P. & D. Colnaghi & Co.

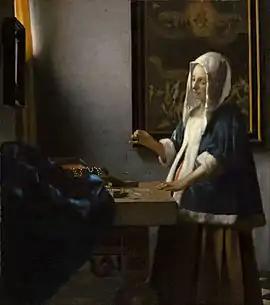
In 1910, Colnaghi and Knoedler acquired "Woman Holding a Balance" by Johannes Vermeer. On 11 January 1911 the painting was sold to P.A.B. Widener whose son, Joseph donated it to the National Gallery of Art in 1942.

When Andrew McKay retired in 1894, William McKay was joined in partnership by Edmund Deprez and Otto Gutekunst (1865–1947). Gutekunst was the son of Heinrich Gottlob Gutekunst, who managed the London branch of Paris art dealer Goupil & Cie in the 1860s. From the early 1860s he was working in the firm's London branch then managed by . The change of partners led to a significant change in the focus of the dealership. Colnaghi had been known primarily as a print-seller in the 19th century, but the firm started to gain a reputation as a dealer of Old Master paintings. The sale of original Old Master works accelerated for a number of reasons: the Settled Land Act 1882 allowed the breaking of entailed estates, allowing sales of aristocratic collections; the need to pay death duties, introduced in 1894, spurred the sale of works from the collections of the British aristocracy; and American collectors developed a taste for Old Master works.